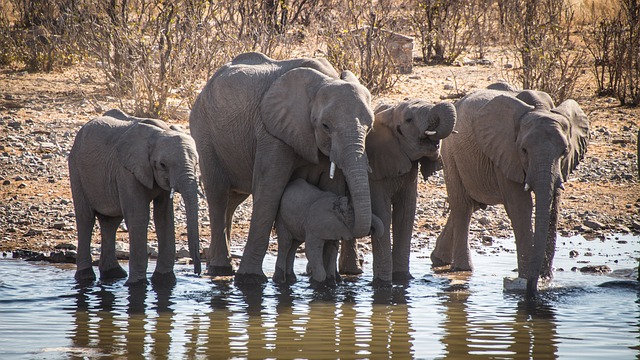
Label: elephant